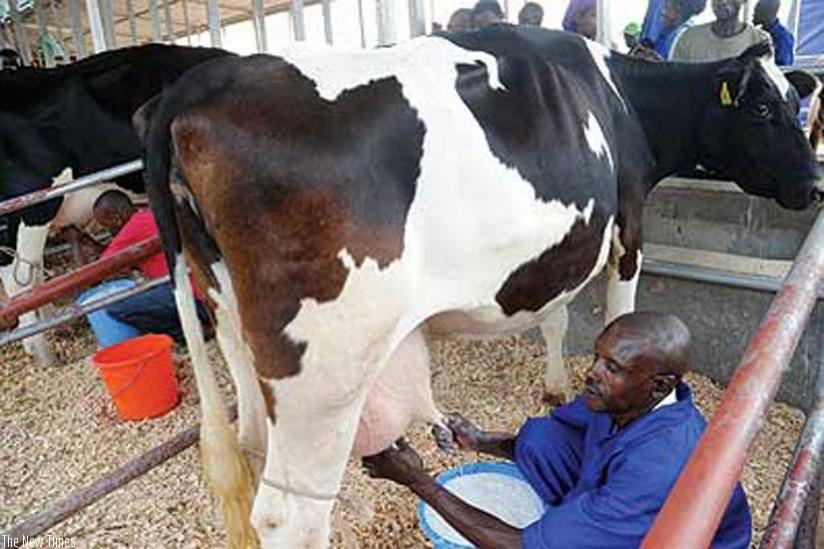
Wanaume wawili wanakamua ngombe,mmoja amevaa aproni.mbele yao ni watu wanaowatazama,ndoo nyekundu imewekwa kando.